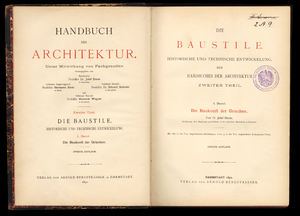
Josef Durm, né le 14 février 1837 à Karlsruhe et mort le 3 avril 1919 dans la même ville, est un architecte historiciste, archéologue du bâti, officier du bâtiment et professeur d'université allemand.